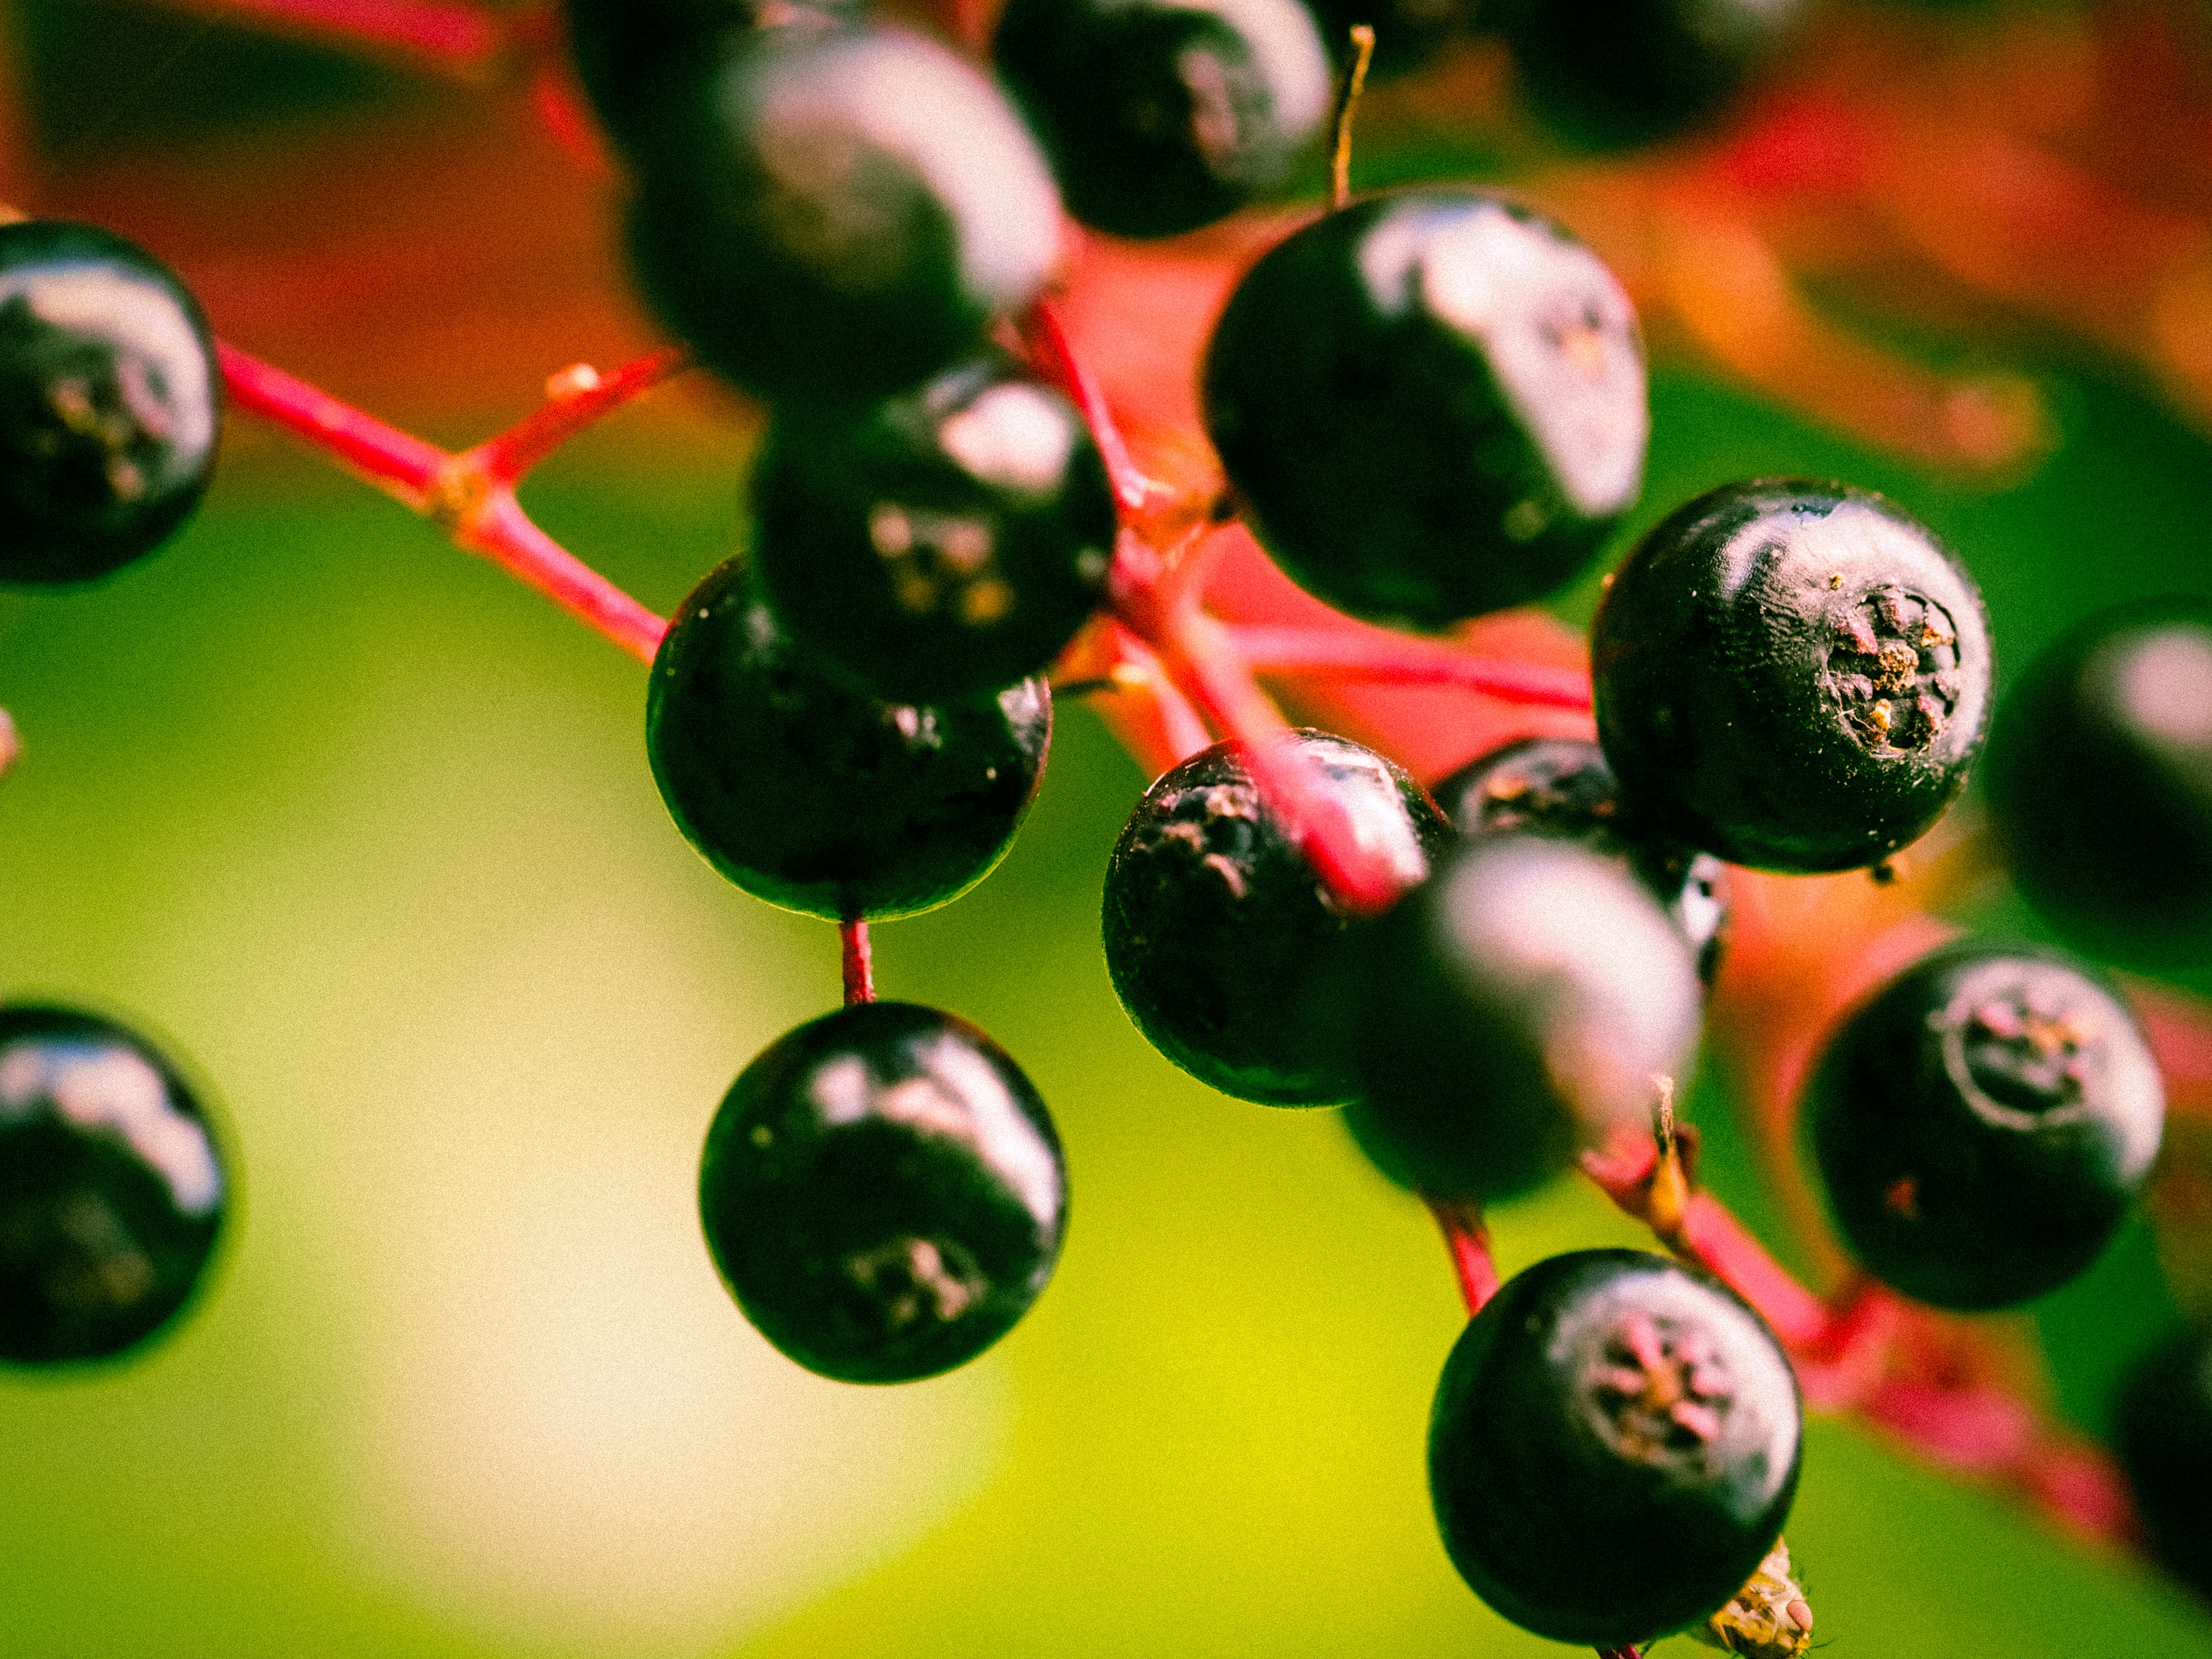
branch, plant, photography, fruit, berry, leaf, flower, food, green, red, produce, color, macro, black, flora, close up, elder, berries, fruits, vitamins, sour, macro photography, flowering plant, holder bush, black elderberry, elderberries, unripe berries, land plant